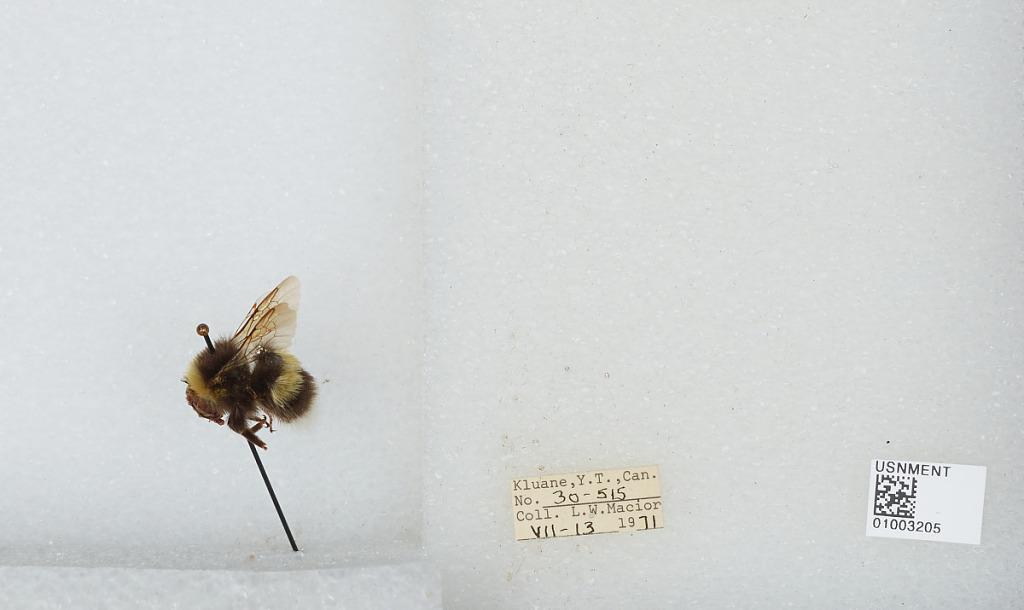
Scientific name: Bombus (Bombus) lucorum (Linnaeus)
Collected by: L. Macior
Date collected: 1971-7-13
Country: Canada
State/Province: Yukon Territory
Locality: Kluane
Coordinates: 60.75, -139.5